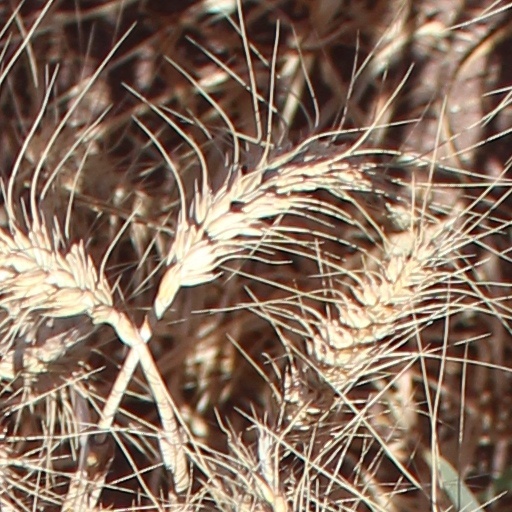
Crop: wheat